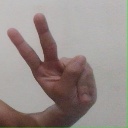
अक्षर: ऐ